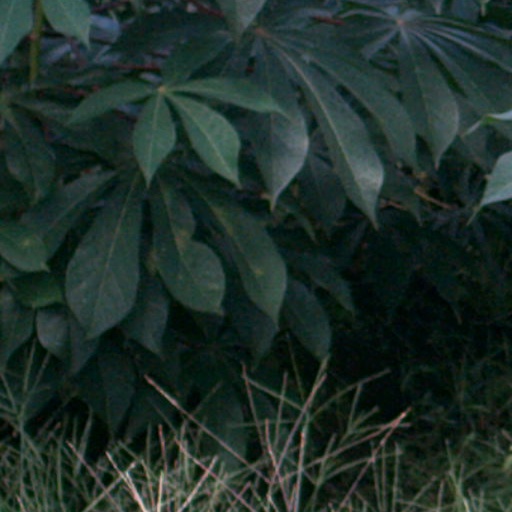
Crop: cassava